Isma'il Pasha of Egypt

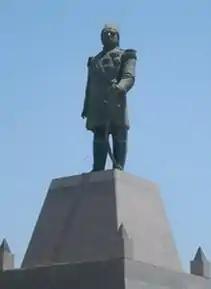
Isma'il Pasha Statue in Alexandria, Egypt

One of his most significant achievements was to establish an assembly of delegates in November 1866. Though this was supposed to be a purely advisory body, its members eventually came to have an important influence on governmental affairs. Village headmen dominated the assembly and came to exert increasing political and economic influence over the countryside and the central government. This was shown in 1876 when the assembly persuaded Isma'il to reinstate the law (enacted by him in 1871 to raise money and later repealed) that allowed landownership and tax privileges to persons paying six years' land tax in advance.